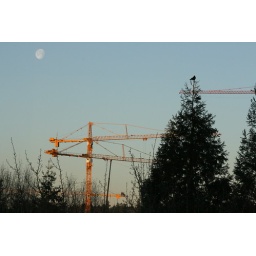
The Past Funds the Future, view from my desk in my office at Microsoft.